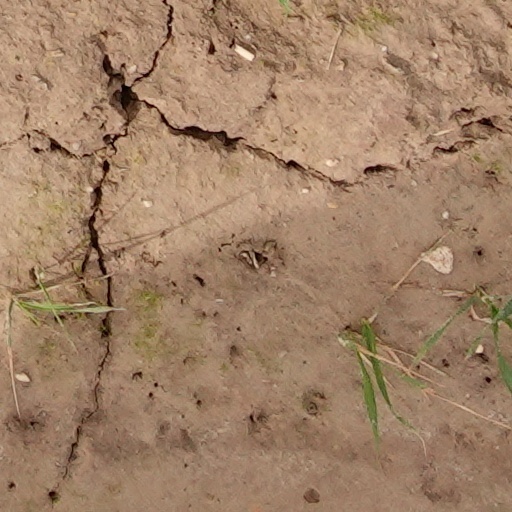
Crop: wheat